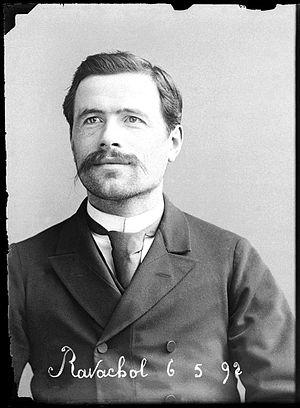
François Claudius Koënigstein, dit Ravachol (1859 - 1892), anarchiste français.
L'anticléricalisme est un système opposé aux tendances du clergé. D'après Françoise Marcard, l'anticléricalisme s'oppose au cléricalisme, « sachant qu'il y a présomption de cléricalisme chaque fois que le fait religieux transgresse les frontières du terrain dit temporel ».